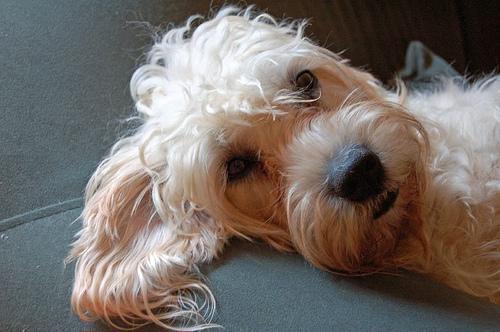
Dandie_Dinmont